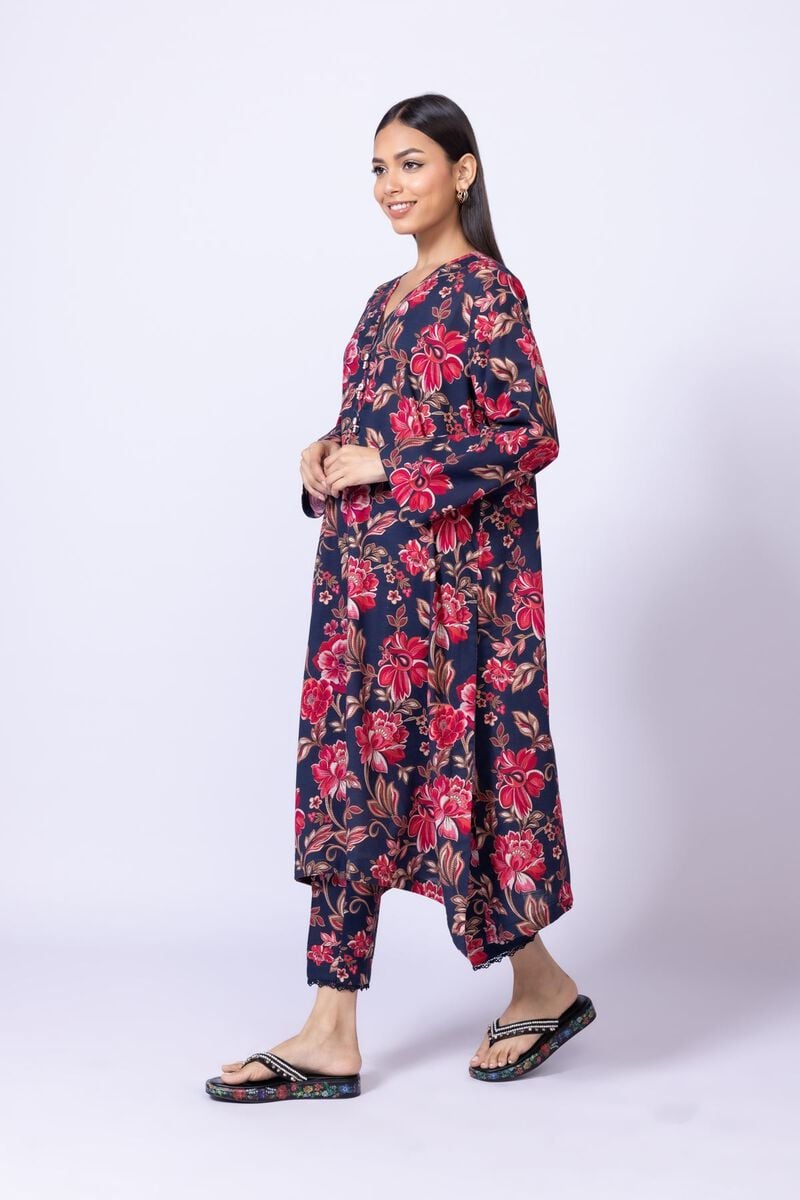
navy red floral tunic top